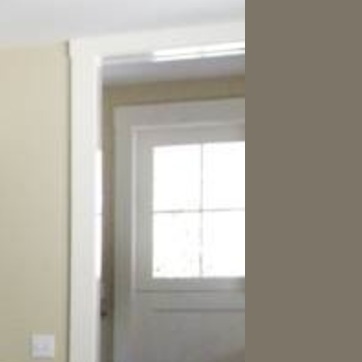
Material: glass